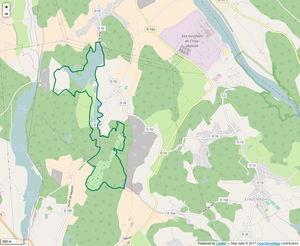
Périmètre de la RNR des Etangs de Mépieu.
La réserve naturelle régionale des étangs de Mépieu est une réserve naturelle régionale située en Auvergne-Rhône-Alpes. Classée en 2008, elle occupe une surface de 161,78 hectares et protège une zone d'étangs ainsi que les milieux environnants.